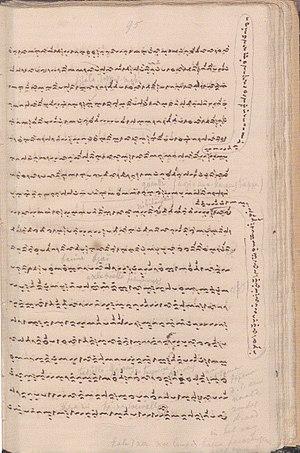
Benjamin Frederik Matthes était un missionnaire protestant et linguiste néerlandais.